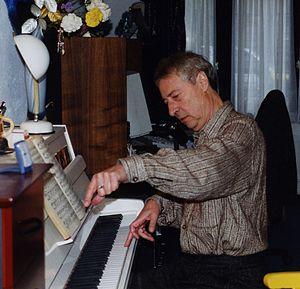
Luc Ferrari, né le 5 février 1929 à Paris et mort le 22 août 2005 à Arezzo en Italie, est un compositeur français.